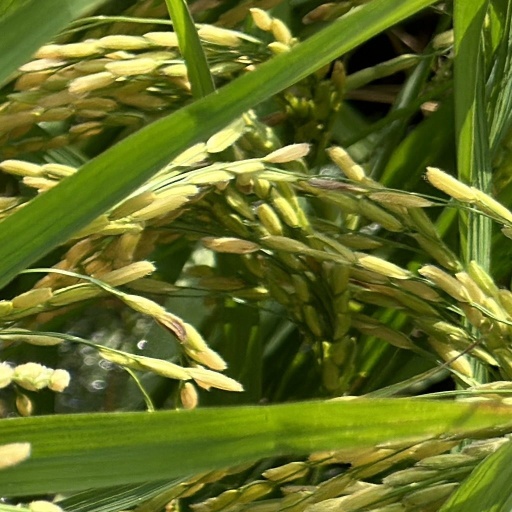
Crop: rice